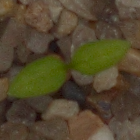
Label: common_chickweed